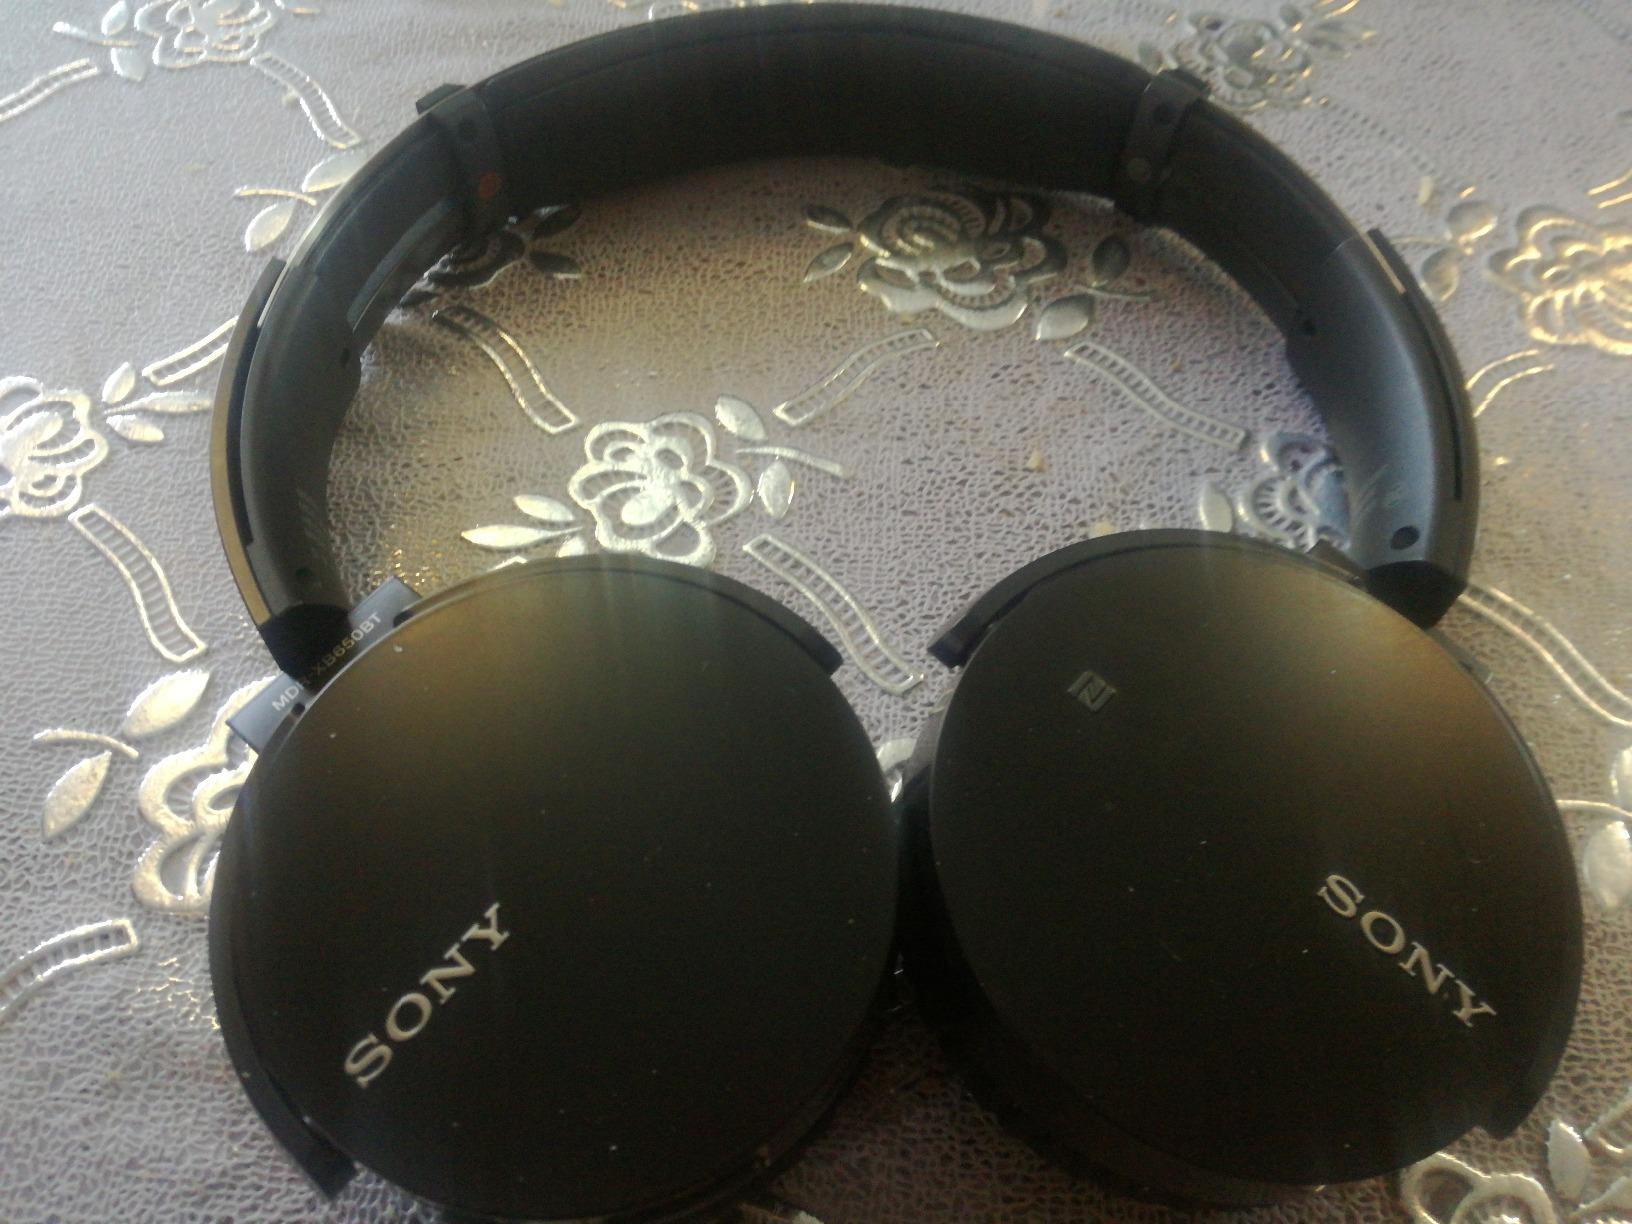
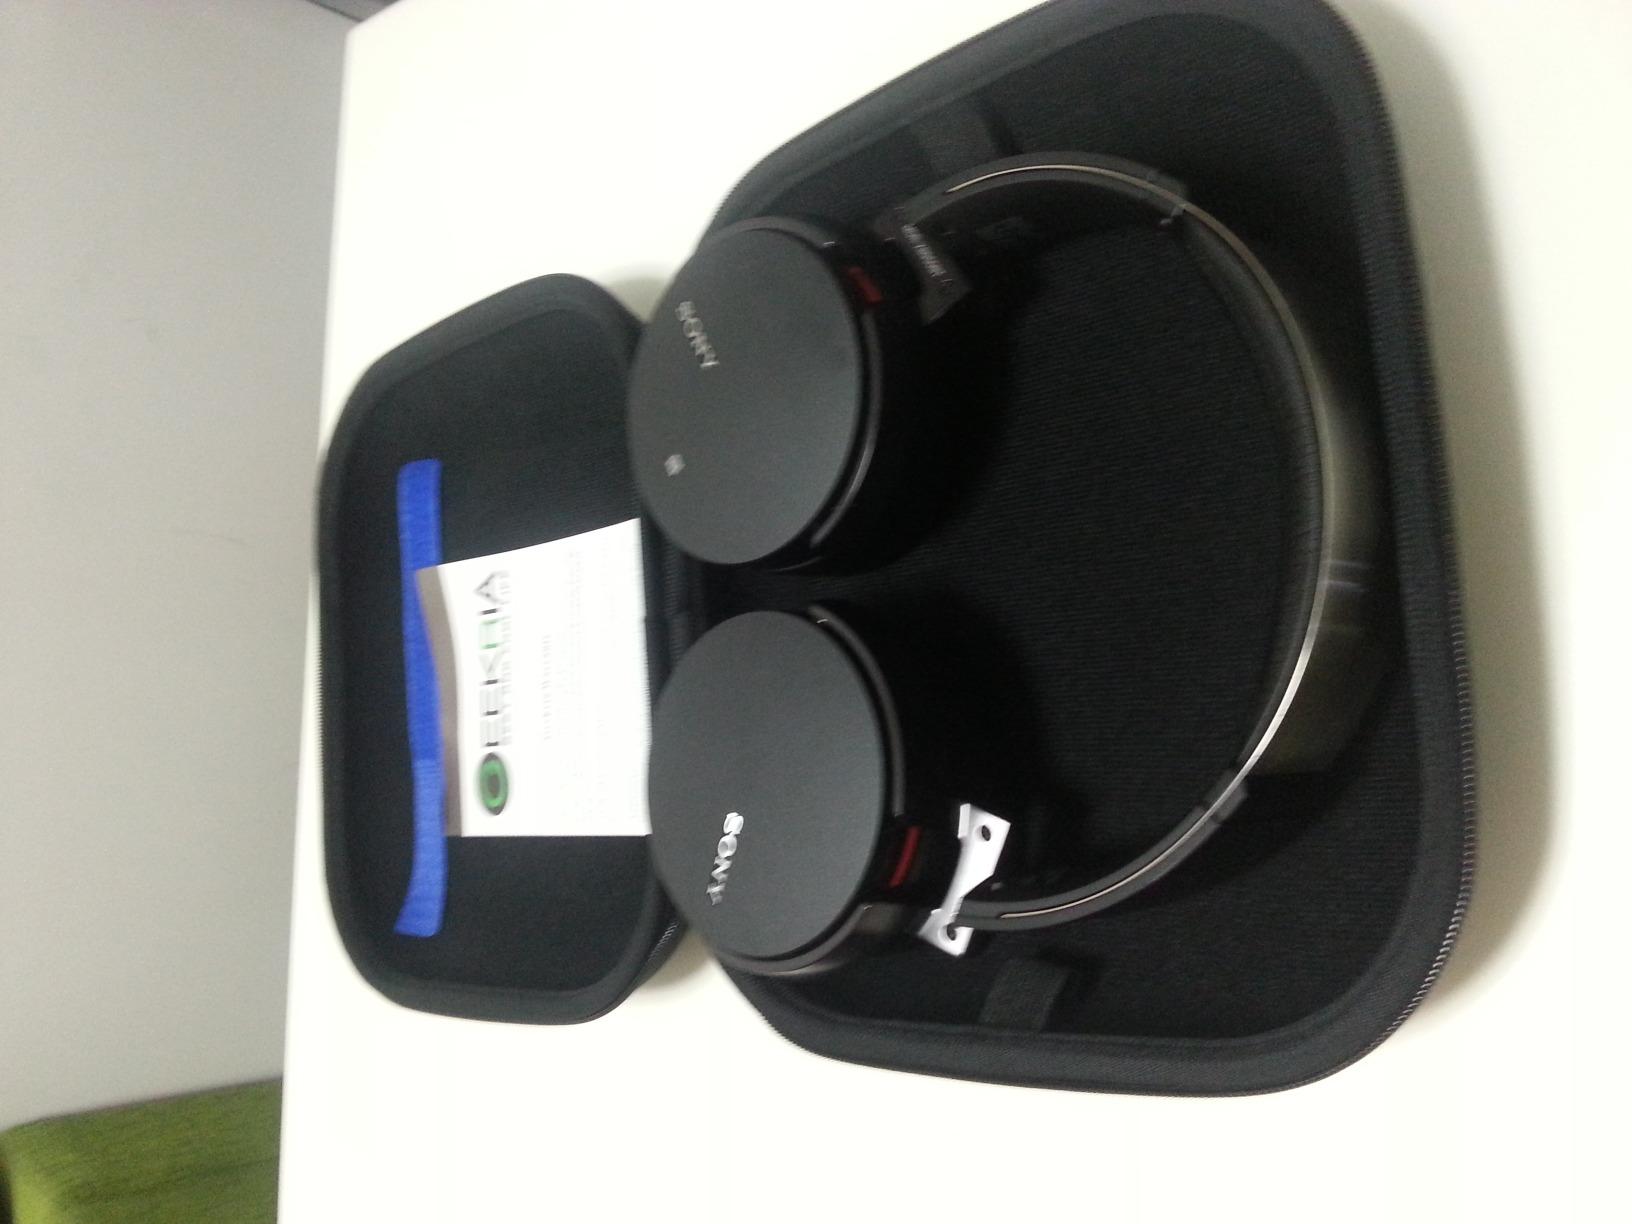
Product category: headphones
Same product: no